Church of St Mary The Virgin, Timsbury

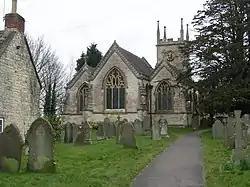

The Anglican Church of St Mary The Virgin in Timsbury within the English county of Somerset is a Grade II* listed building.